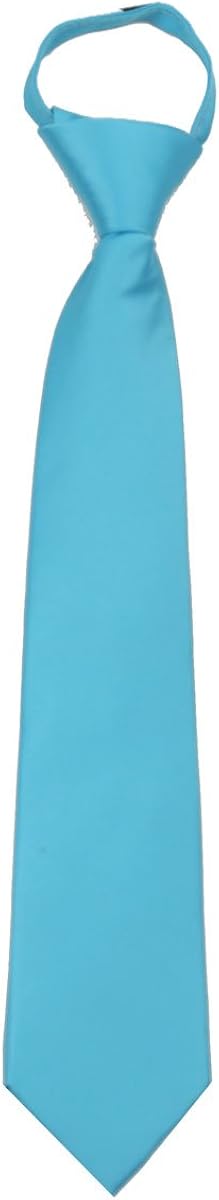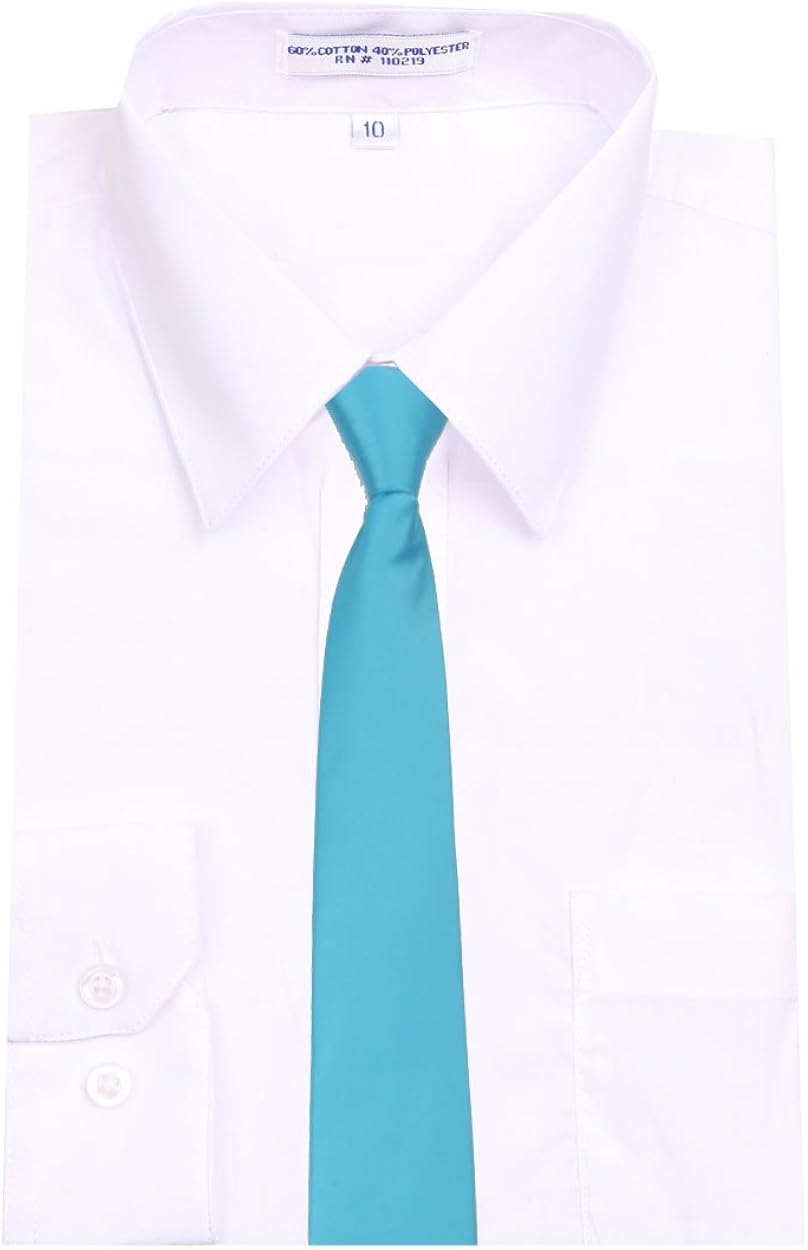
Boys Solid Formal Tuxedo 11 inch Zipper Necktie
Category: AMAZON FASHION
This Solid color boy's 11 inch zipper necktie tie has a luxurious satin finish that really accentuates color and makes for a very durable tie with a great knot. Measures 11 inches from the top of the knot to the tip of the tie and is 2.50 inches at it's widest point. The perfect boys zipper necktie for weddings, groups, parties, or individuals. Many matching styles, colors, and sizes available. Perfect for boys 3 - 8 years old. The side image shows this zipper tie on a Boys Dress Shirt.
Features: COLOR - Turquoise | SIZE - The length of the tie is 11 inches from the top of the knot to the tie of the tie. It is 2.50 inches at the widest point. | FABRIC - Made using woven 100% Microfiber with a luxurious Satin Finish. | STRUCTURE - A thick interlining allows for a nice knot to be tied and the tie to hold its shape. Quality Zipper Makes this tie easy to put on and remove. The pre made knot slides up and down on a zipper sewn into the small end of the tie. Perfect for boys 3 - 8 years old. | OCCASION - Perfect accessory for Weddings, Parties, Church and School.